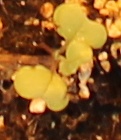
Label: Canola